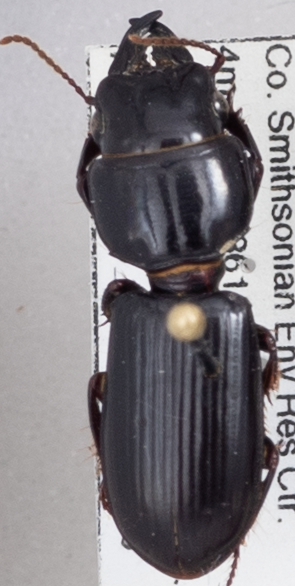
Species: Scarites subterraneus
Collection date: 2018-09-06
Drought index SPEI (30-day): -0.574
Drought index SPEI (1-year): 0.47
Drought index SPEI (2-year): -0.018